Soil resilience

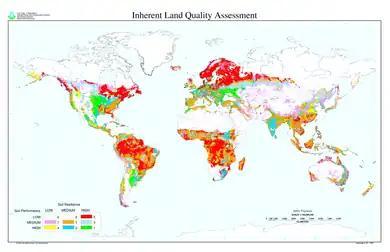
World map of the soil resilience and performance

Soil resilience should first be looked at in terms of soil formation and development (pedogenesis), a continuous process taking thousands of years – this puts into context the short time that humans have so extensively utilised, changed and depended directly on soil. Pedogenesis is the result of five factors: the first two are parent material and topography, which are passive and contribute to soil mass and position; the next two are climate and the biosphere, which are active and supply the energy in soil formation. Finally, there is time.